Daniel Stevens House

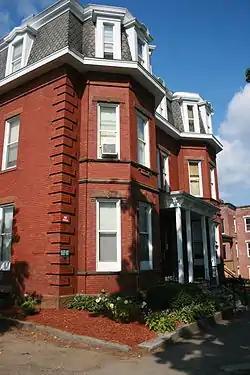

The Daniel Stevens House is a historic Second Empire house at 7 Sycamore Street in Worcester, Massachusetts. Built about 1865 for Daniel and Charles Stevens, it is a well-preserved local example of Second Empire architecture. It was listed on the National Register of Historic Places in 1980.